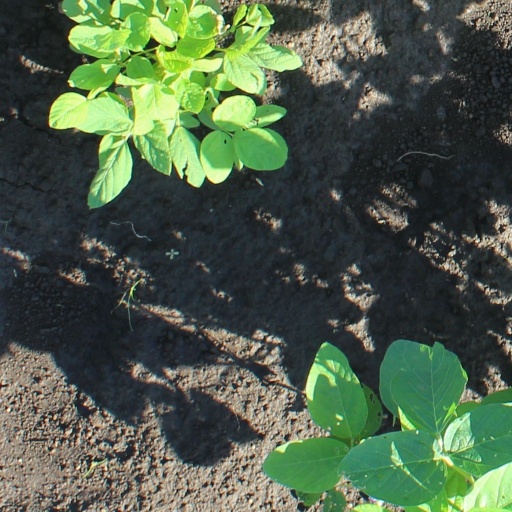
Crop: soybean